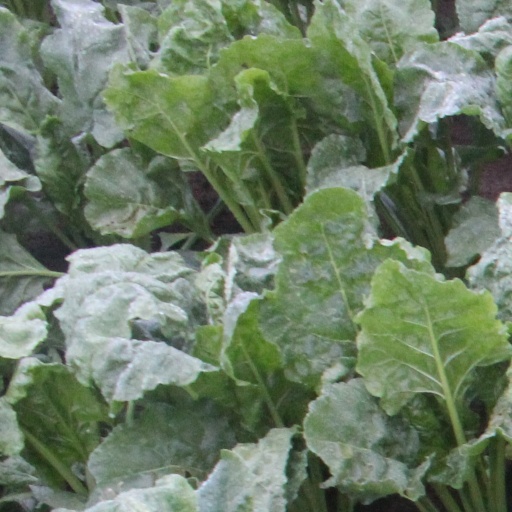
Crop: sugar beet